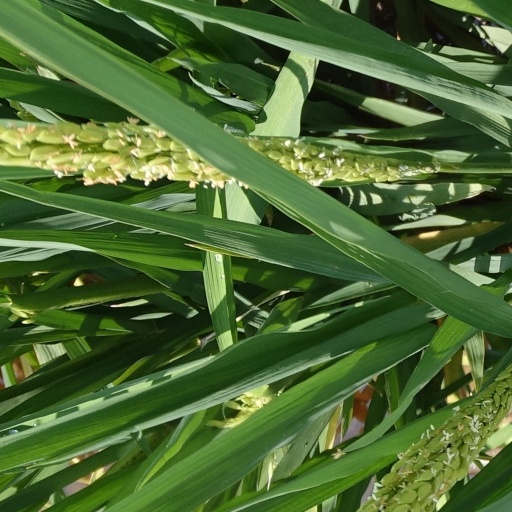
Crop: rice